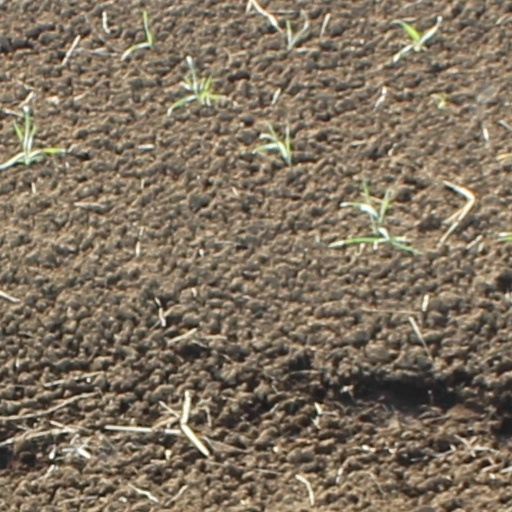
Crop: wheat